Helsinki Convention

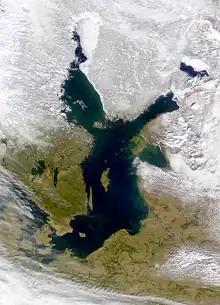
Baltic Sea in winter.

Convention on the Protection of the Marine Environment of the Baltic Sea Area is a 1992 international convention encompassing various measures for the prevention and elimination of pollution of the Baltic Sea. The convention is implemented by the Helsinki Commission (HELCOM).